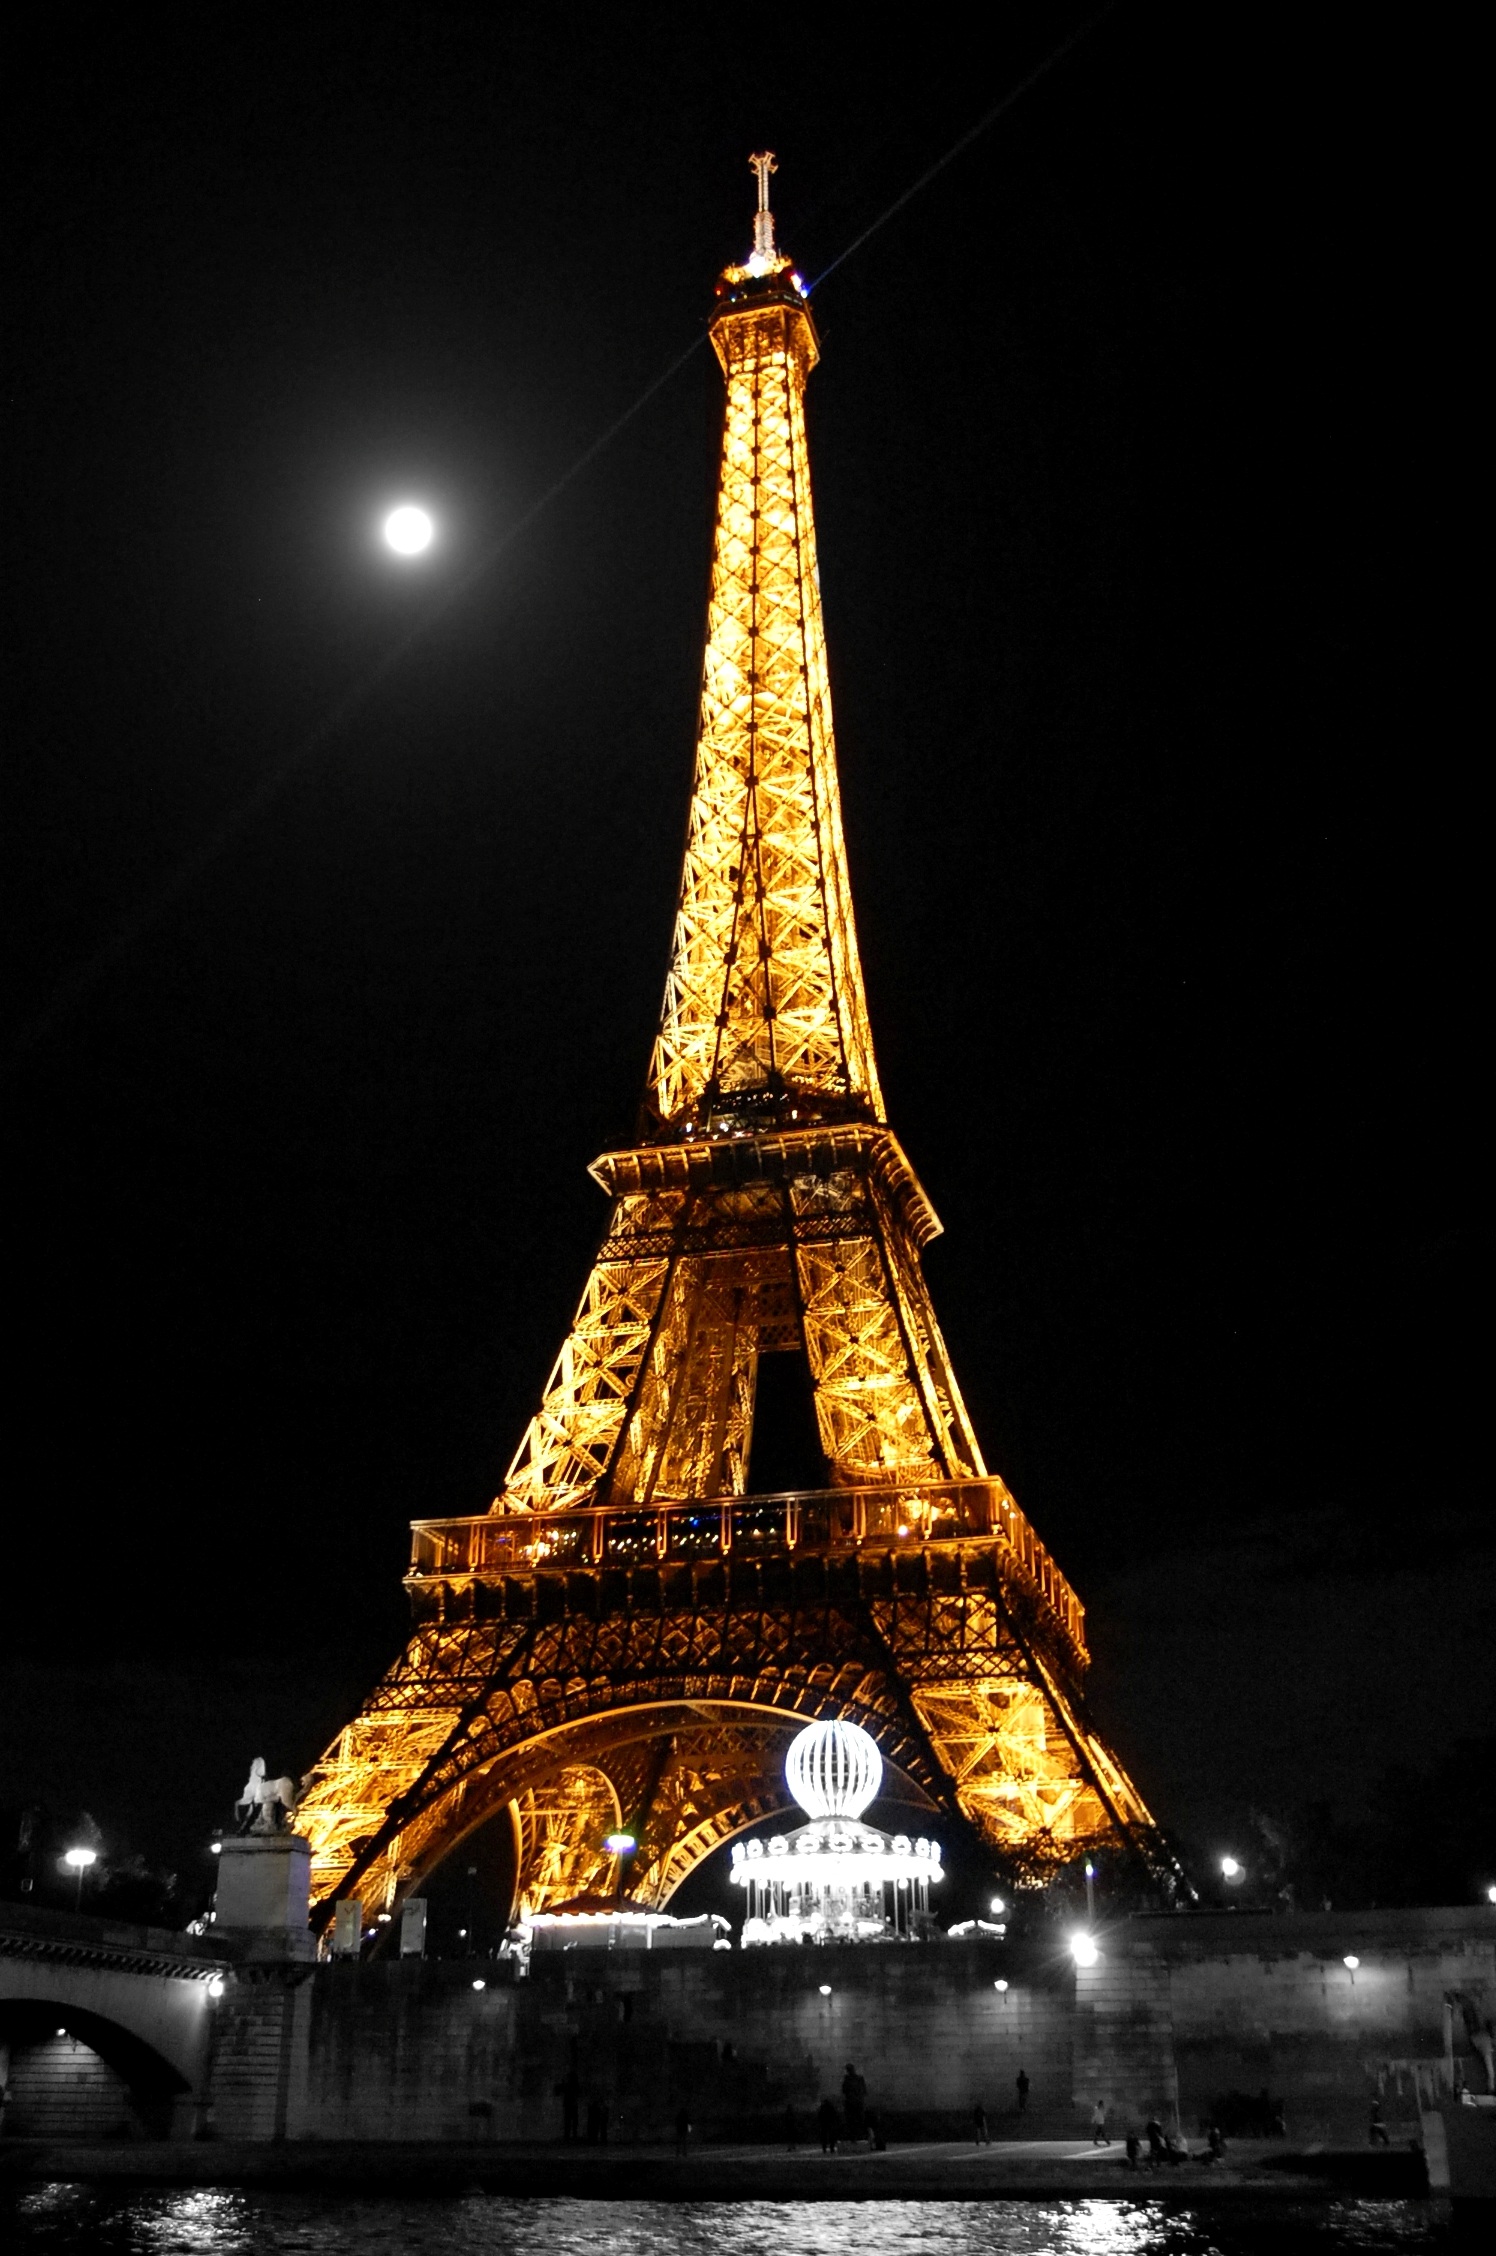
light, night, eiffel tower, paris, france, tower, landmark, tour eiffel, lights